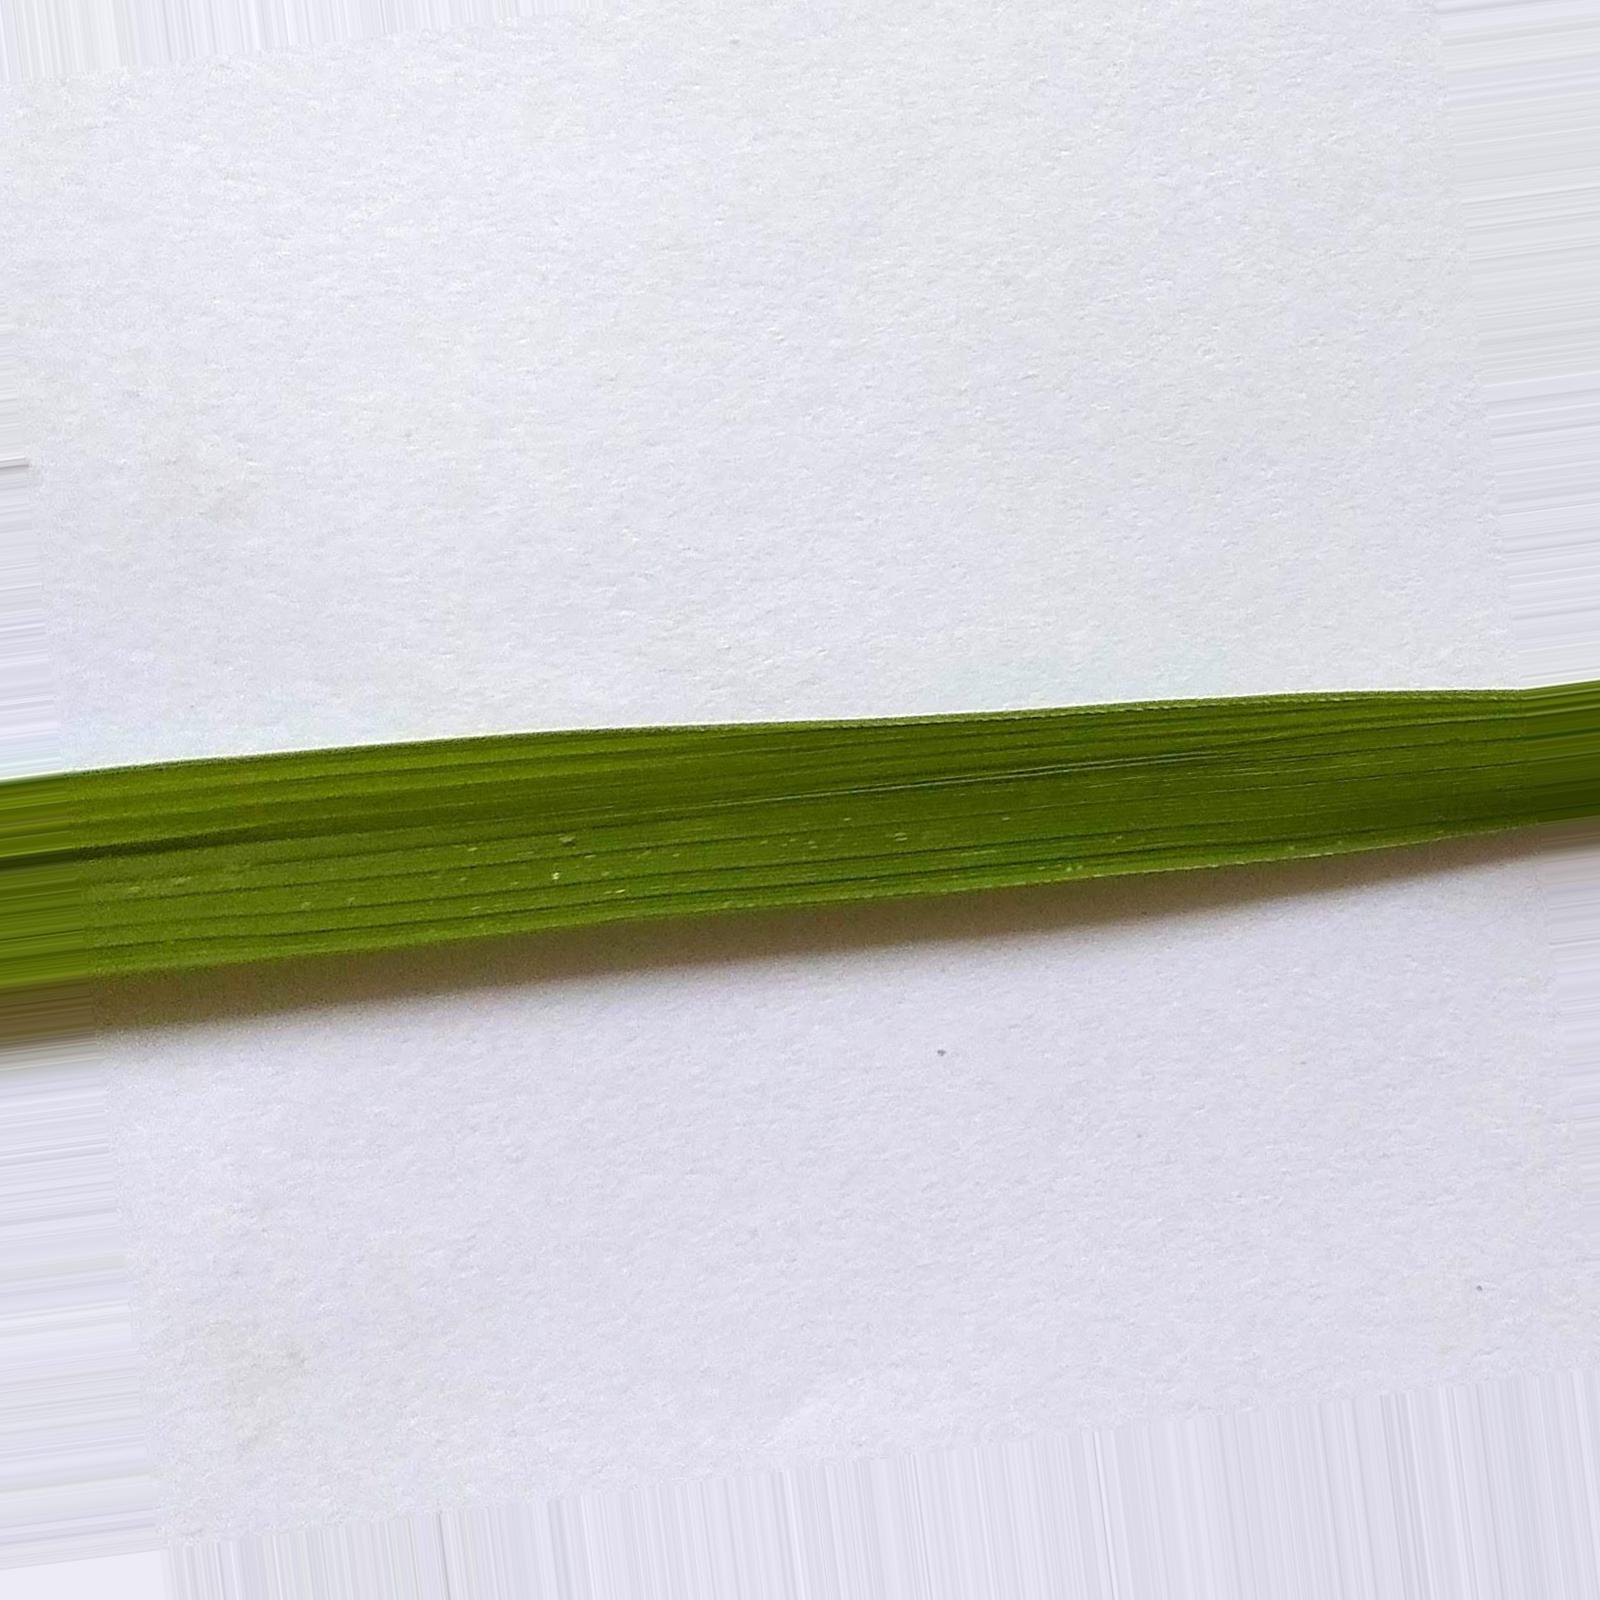
Nhãn: Healthy